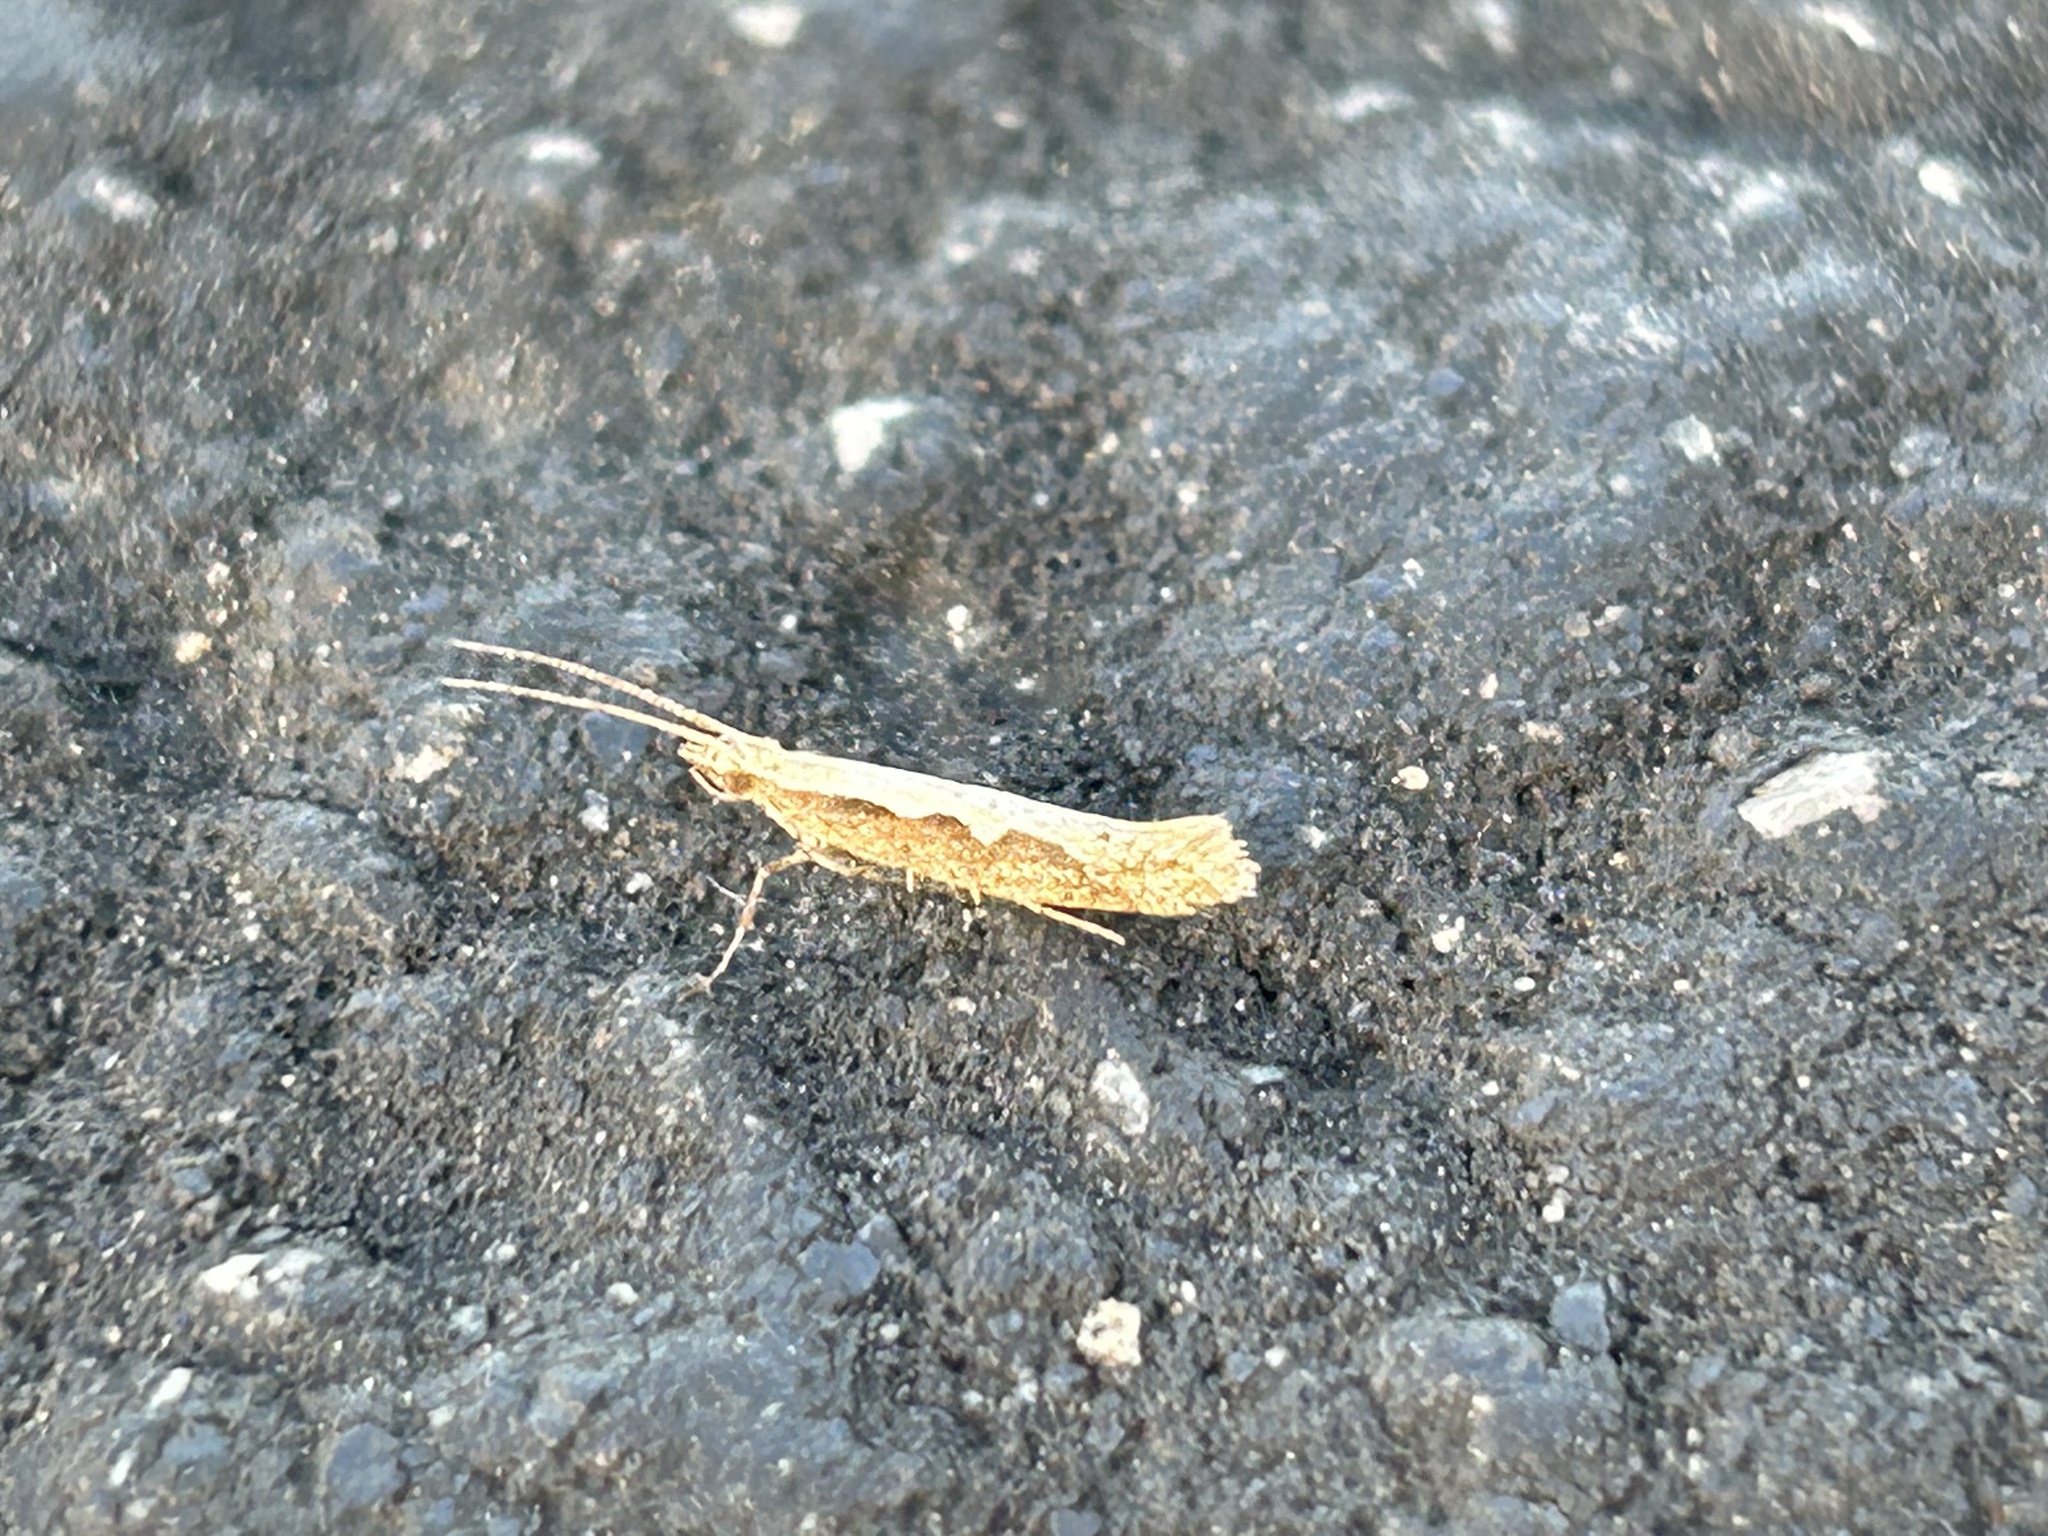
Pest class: diamondback_moth